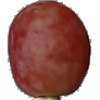
Label: Grape Pink 1